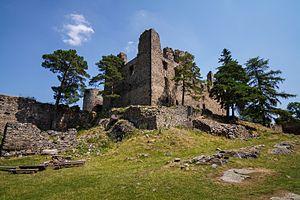
Krajníčko est une commune du district de Strakonice, dans la région de Bohême-du-Sud, en République tchèque. Sa population s'élevait à 96 habitants en 2017.